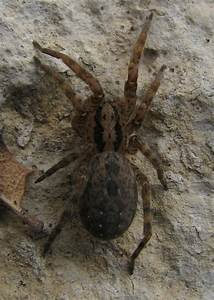
Label: ragno